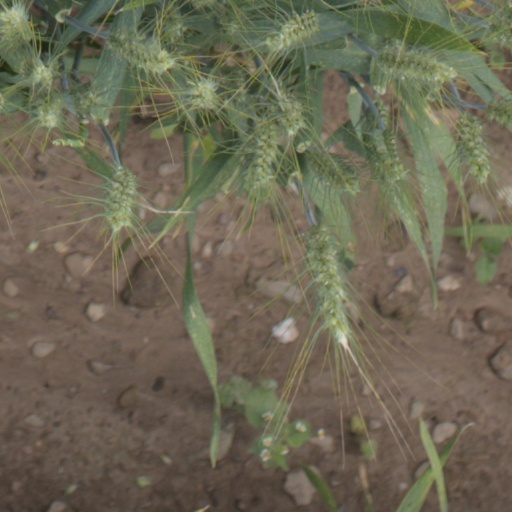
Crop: wheat